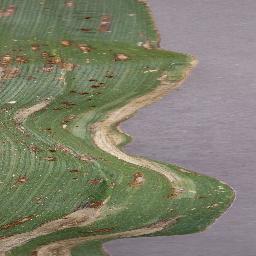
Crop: corn
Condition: (maize)_northern_blight